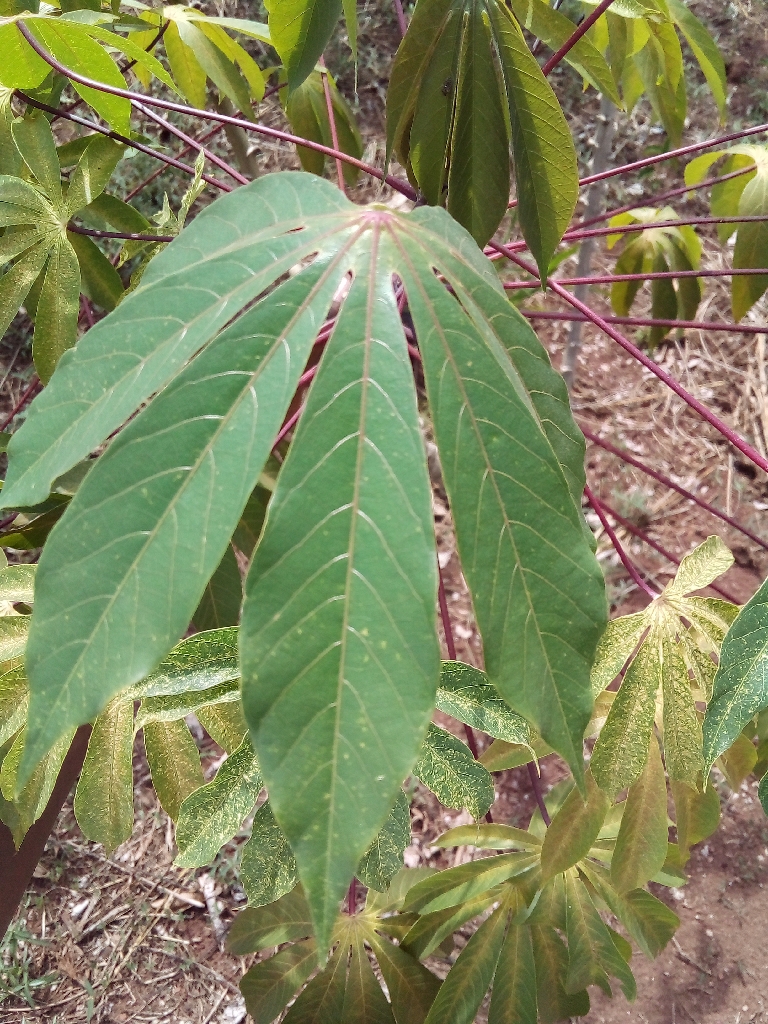
Label: healthy